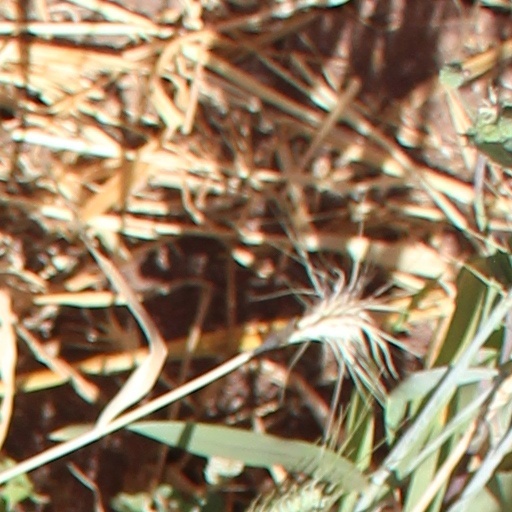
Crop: wheat